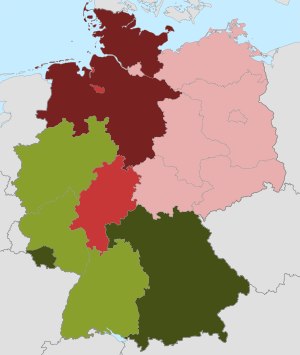
Evangelische Kirche in Deutschland / Oversigter
Fordelingen af konfessioner i de tyske Länder 2008
Evangelische Kirche in Deutschland, Den evangeliske kirke i Tyskland, er et fællesskab af 20 lutherske, reformerte, og unierede kirker. De selvstændige medlemskirker har deres egne trosbekendelser.